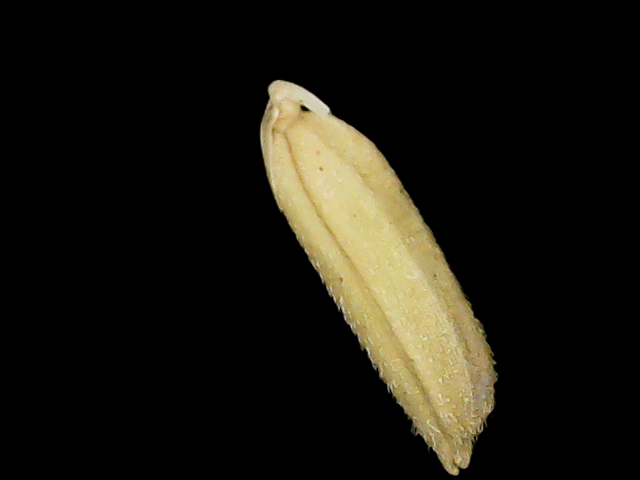
Rice variety: Binadhan26